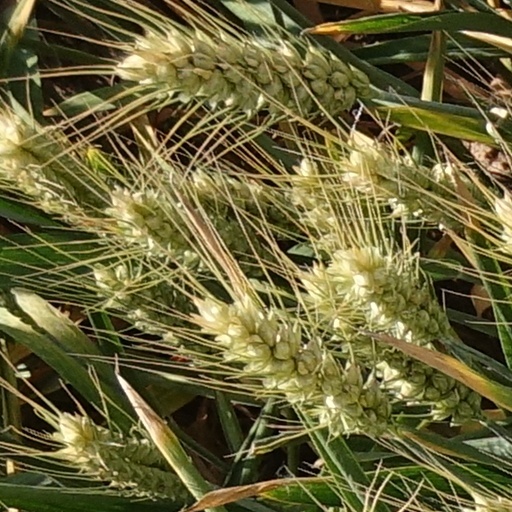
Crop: wheat